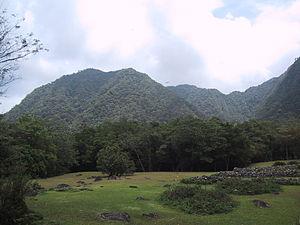
Silverclaw est une super-héroïne appartenant à l'univers de Marvel Comics. Créée par le scénariste Kurt Busiek et le dessinateur George Pérez, le personnage de fiction apparaît pour la première fois dans le comic book Avengers vol.3 #8 en 1998. Silverclaw est un membre réserviste des Vengeurs.